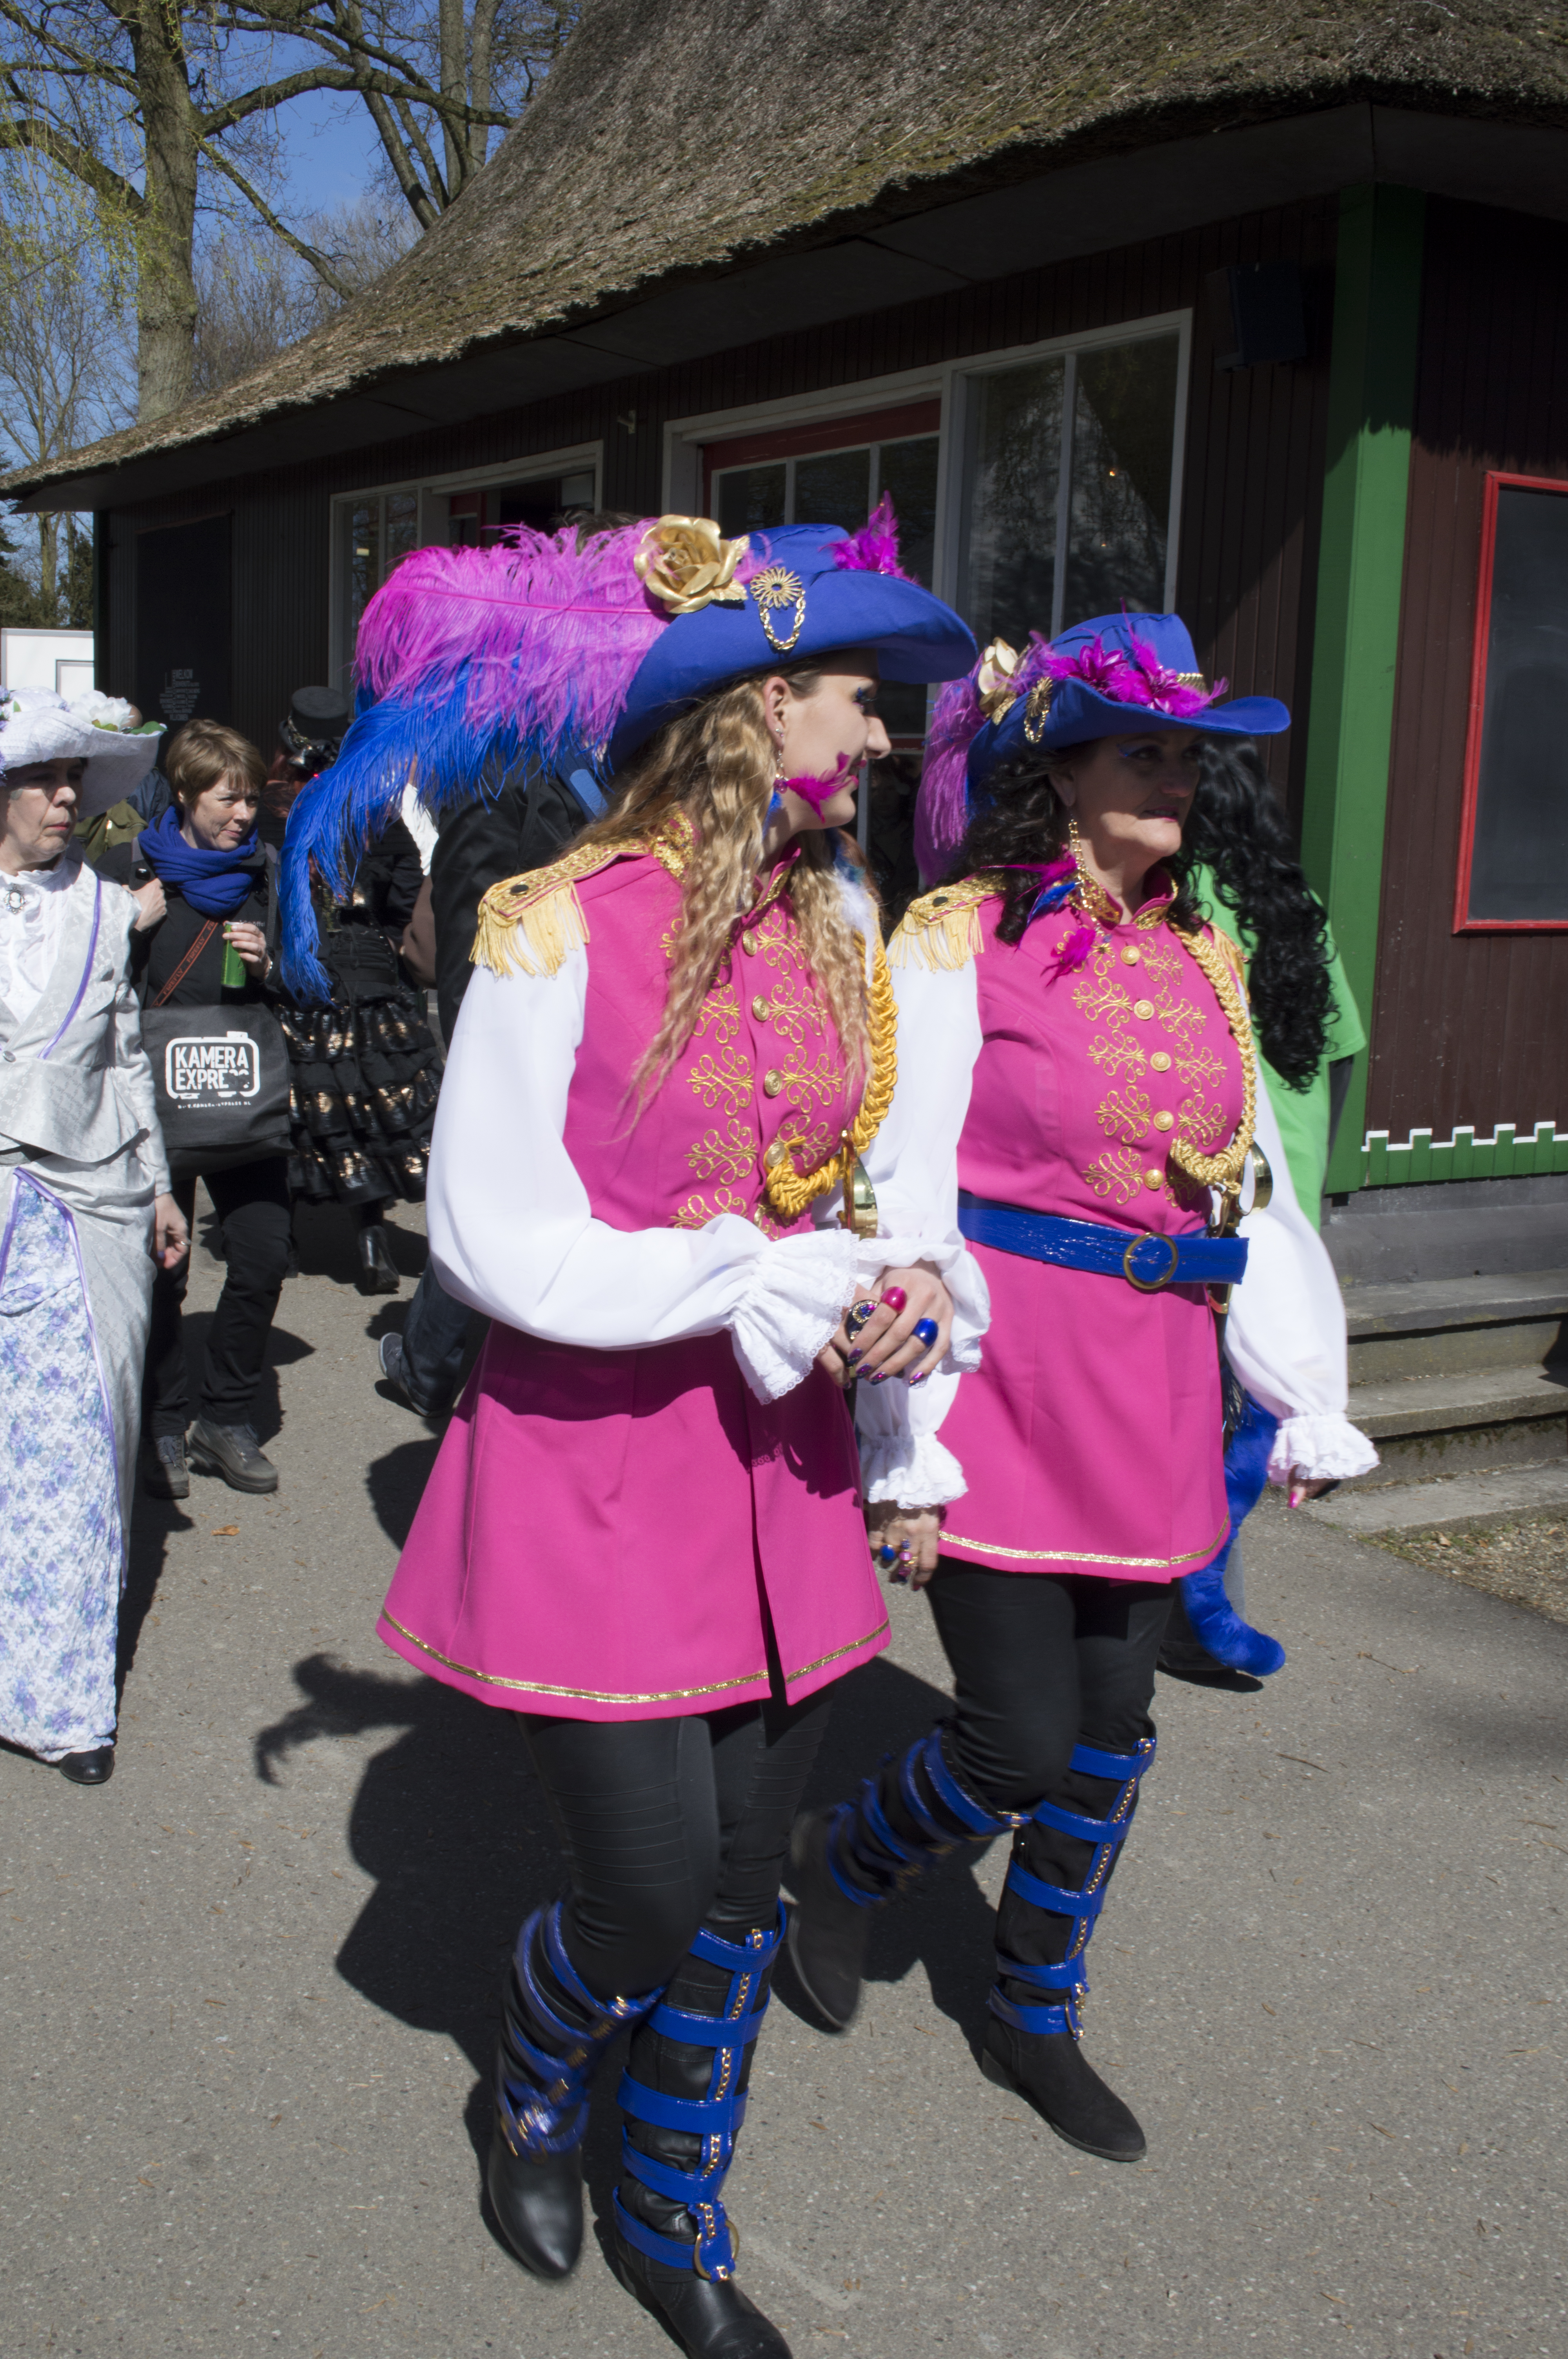
outdoor, people, photography, photo, carnival, nikon, clothing, holland, festival, nederland, netherlands, 2013, fun, dutch, outdoorphotography, picture, photograph, fotos, foto, fotografie, fantasy, elf, event, costume, fair, paulvandevelde, pdvandevelde, padagudaloma, dordrecht, nederlandinfotos, evenementenfotografie, pvdvfotografie, pdvandeveldedordrecht, nederlandsefotografie, dutchphotogaraphy, totallydutch, fotografienederland, hollandsefotografie, fotografieholland, haarzuilens, dehaar, elfia, kasteeldehaar, elffantasyfair, elfiahaarzuilens, fantasyevent, elfia2013, wwwelfiacom, dwarveshobbits, musketiers